Salerno

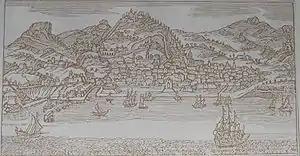
Salerno in a print from the 17th century

At Charles II of Naples, his father Charles I of Anjou granted the Principality of Salerno in the Kingdom of Sicily (or Regno) in 1272.